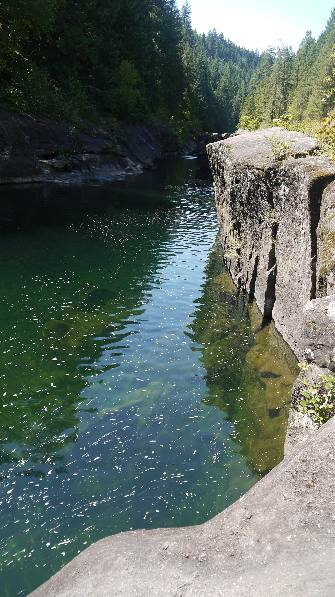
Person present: No